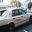
Label: automobile